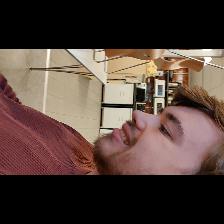
Label: Human